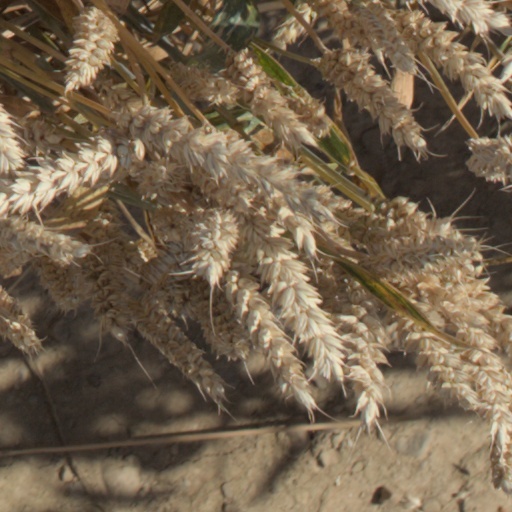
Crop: wheat